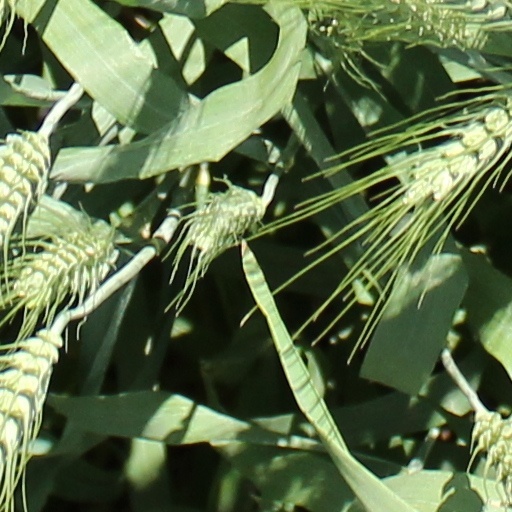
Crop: wheat